Lee Chae-yeon

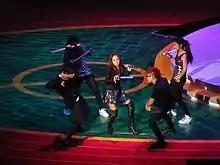

In addition to promoting her album, Lee joined the cast of "Hi-Five", part of KBS's "Happy Sunday" line-up. On the reality-variety show, which also starred Hyun Young, the stars attempted to succeed in various tasks, including starring in a musical, becoming flight attendants, and performing action movie stunts. She remained a part of the show until its cancellation in 2008.